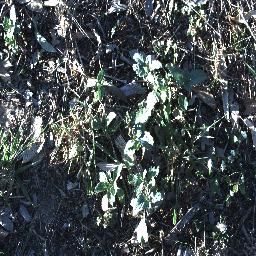
Label: snake_weed